La Géode

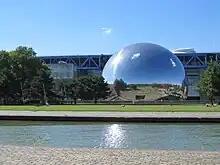
La Géode in July 2022

La Géode is a mirror-finished geodesic dome that holds an Omnimax theatre in Parc de la Villette at the Cité des Sciences et de l'Industrie (City of Science and Industry) in the 19th arrondissement of Paris, France.